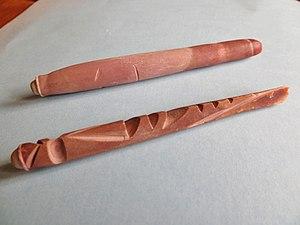
Radioles sculptées d'Heterocentrotus mamillatus
L’oursin crayon est une espèce d'oursin tropical de la famille des Echinometridae, caractérisé par ses piquants très épais et ses couleurs vives.
Heterocentrotus est un genre d'oursins de la famille des Echinometridae, caractérisé par ses gros piquants épais et fauves.
« Red sea urchin 'almost immortal' », BBC News, ‎ 24 novembre 2003